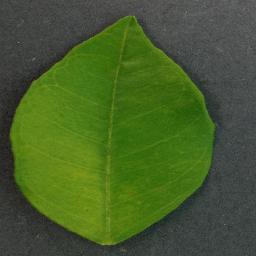
Label: Orange___Haunglongbing_(Citrus_greening)